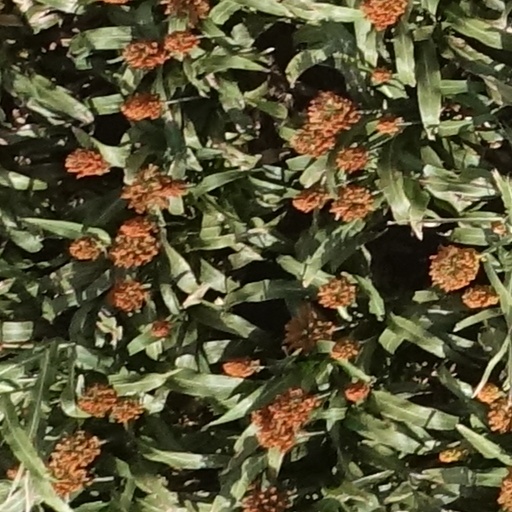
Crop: sorghum